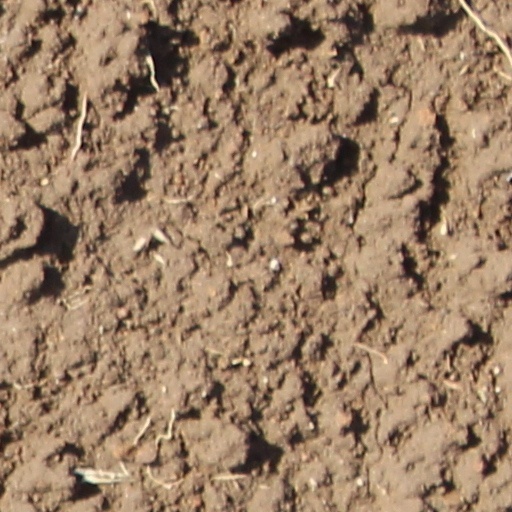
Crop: wheat